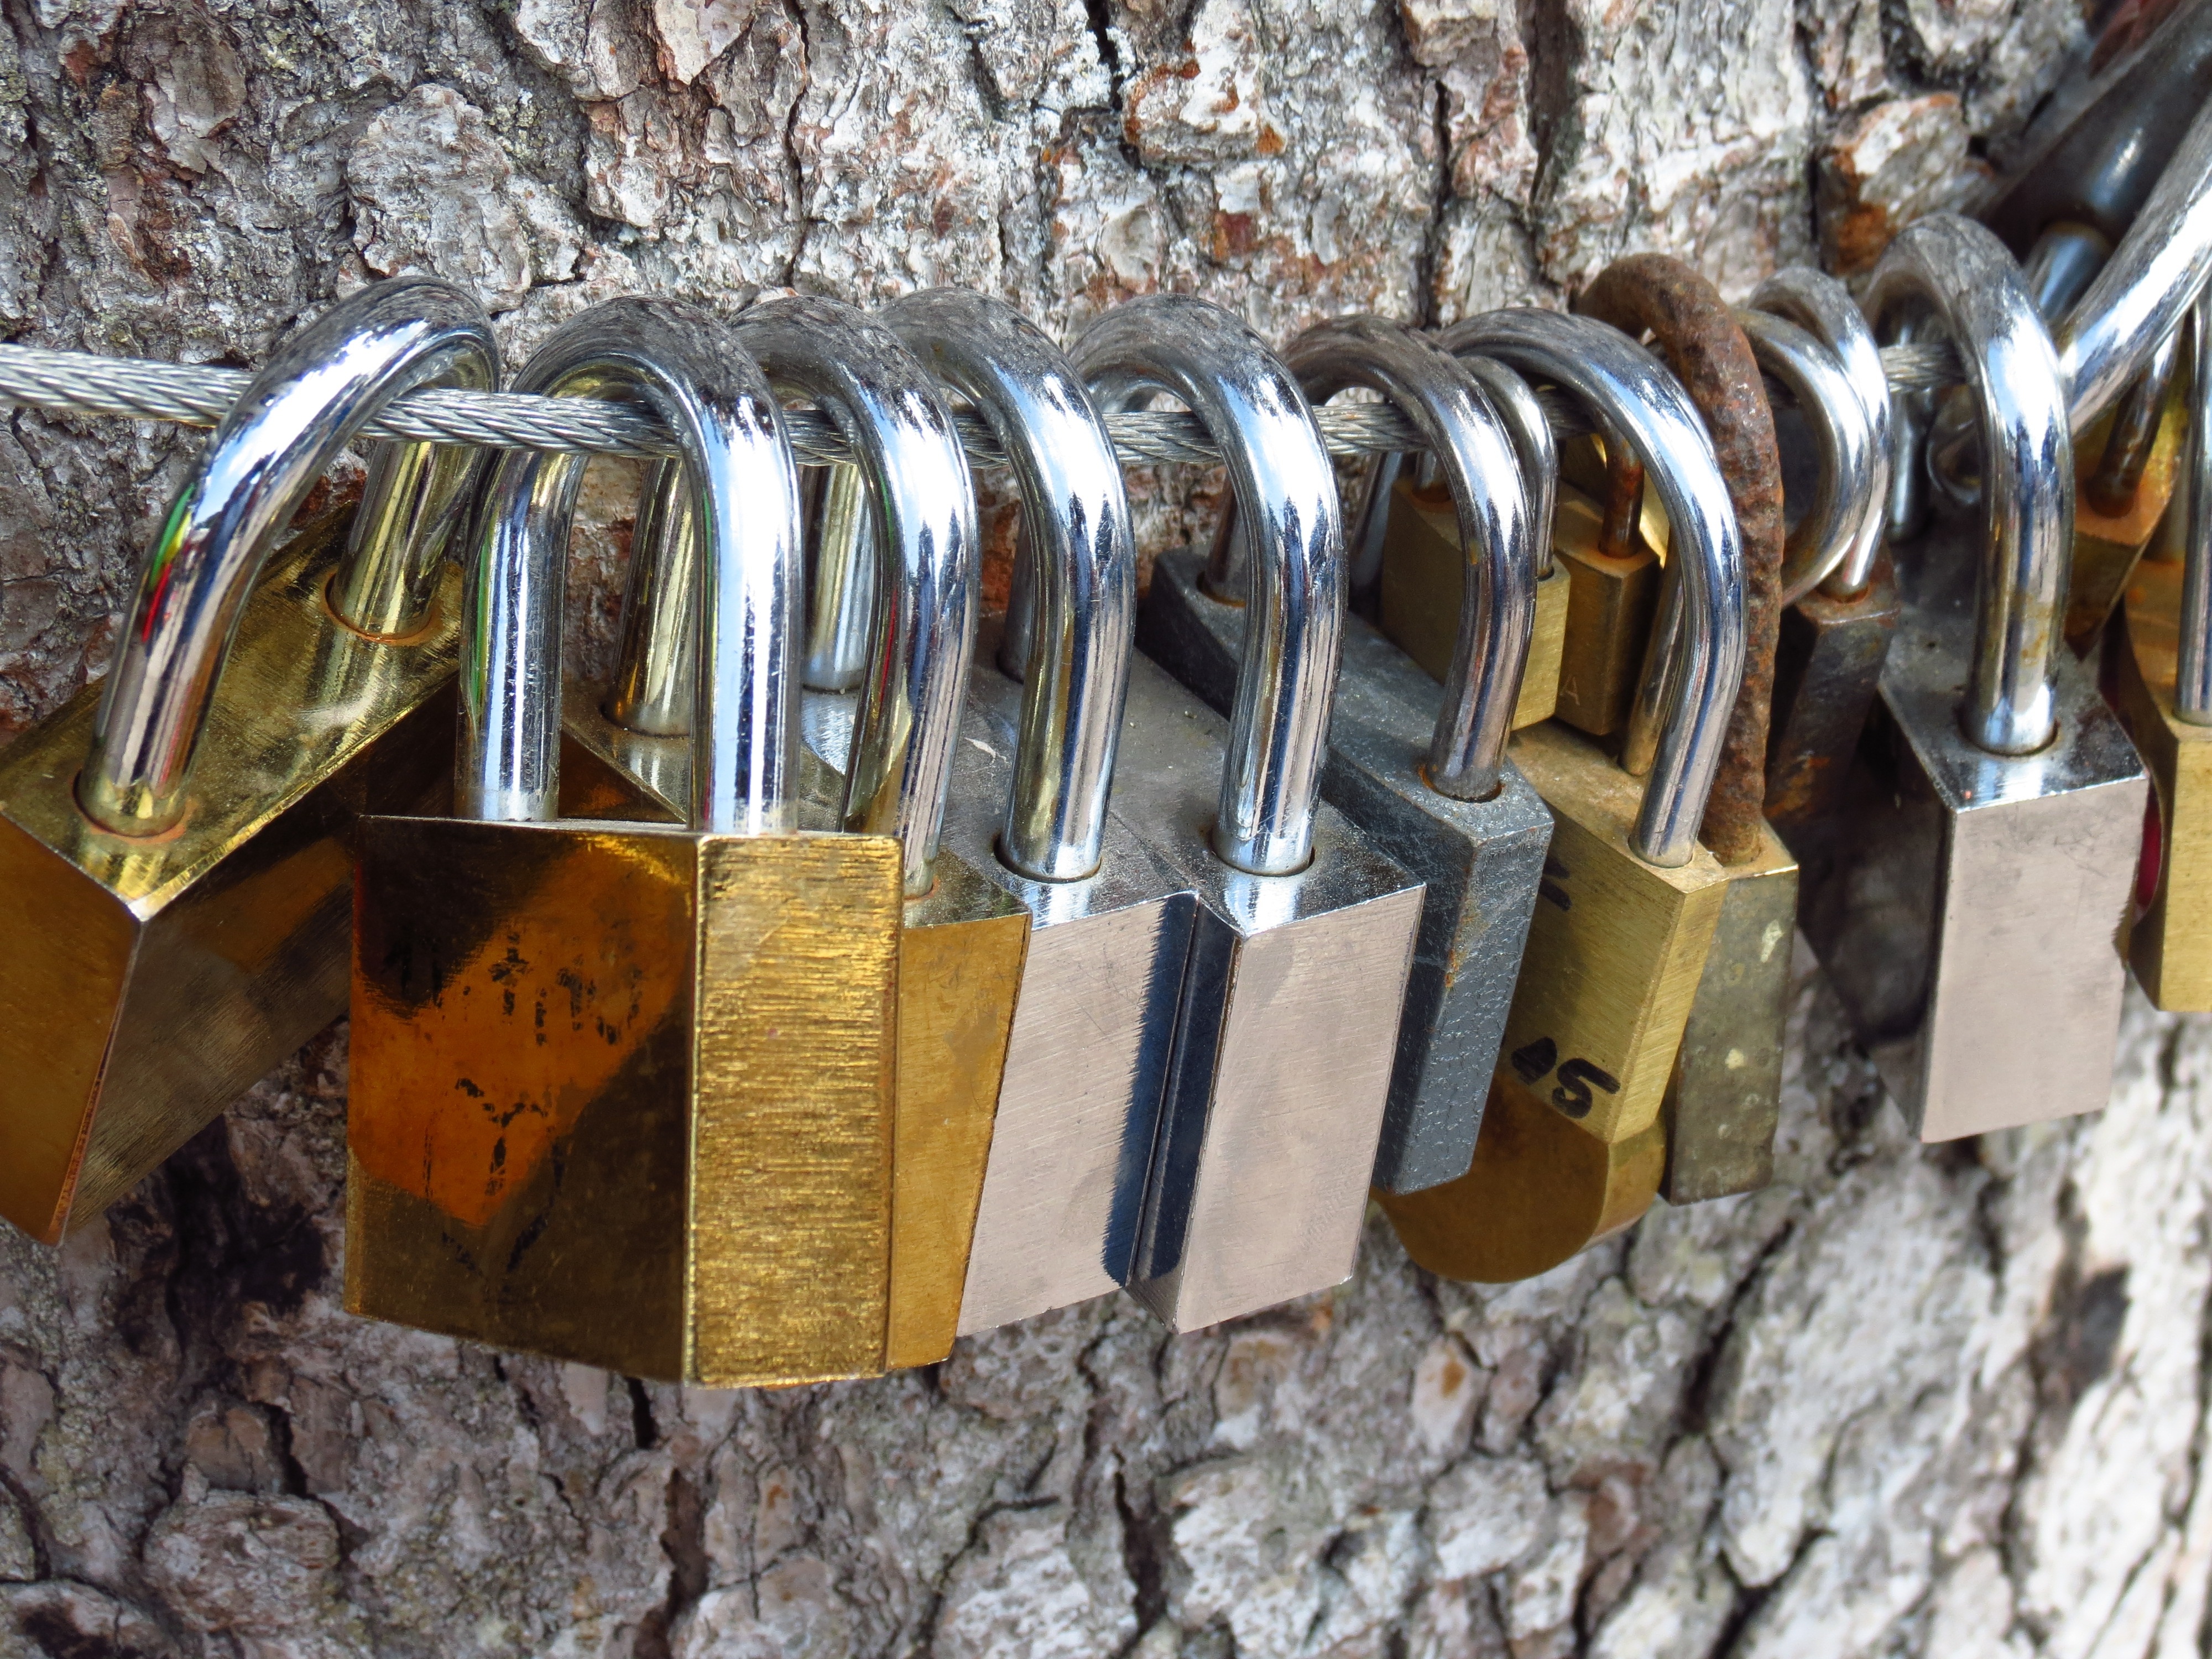
love, symbol, metal, romantic, friendship, affection, castles, connected, feelings, love symbol, padlocks, liebesbeweis, promise, love locks, eternal, love tree